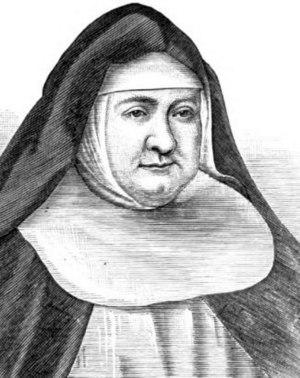
Margaret Hallahan, dite Mère Marguerite de la Mère de Dieu (1803-1868).
Margaret Hallahan, aussi connue sous le nom de Marguerite de la Mère de Dieu, née le 23 janvier 1803 à Londres et morte le 10 mai 1868 à Stone, est une religieuse catholique irlandaise, fondatrice des dominicaines de Sainte Catherine de Sienne.